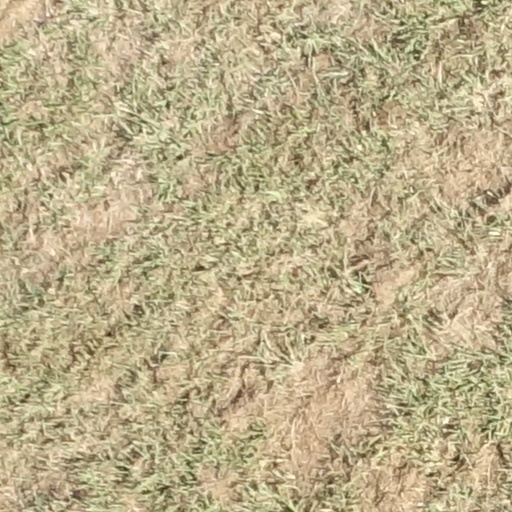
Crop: sorghum